Nevada Department of Corrections

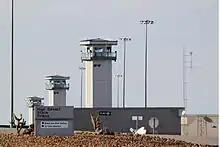
High Desert State Prison

Since the establishment of the Nevada Department of Corrections (1862), five officers have died in the line of duty. Two officers who died in the line of duty while employed by the Nevada State Prison.